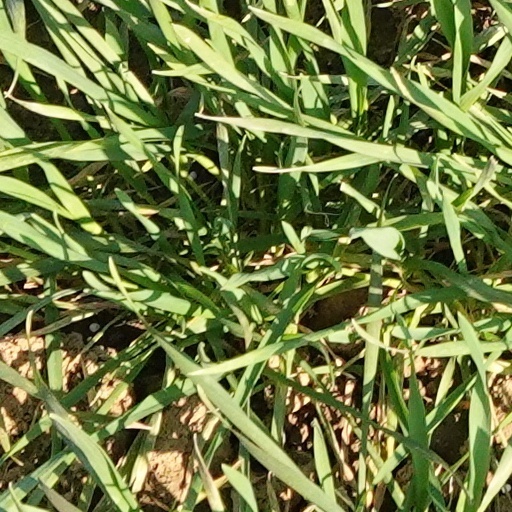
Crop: wheat